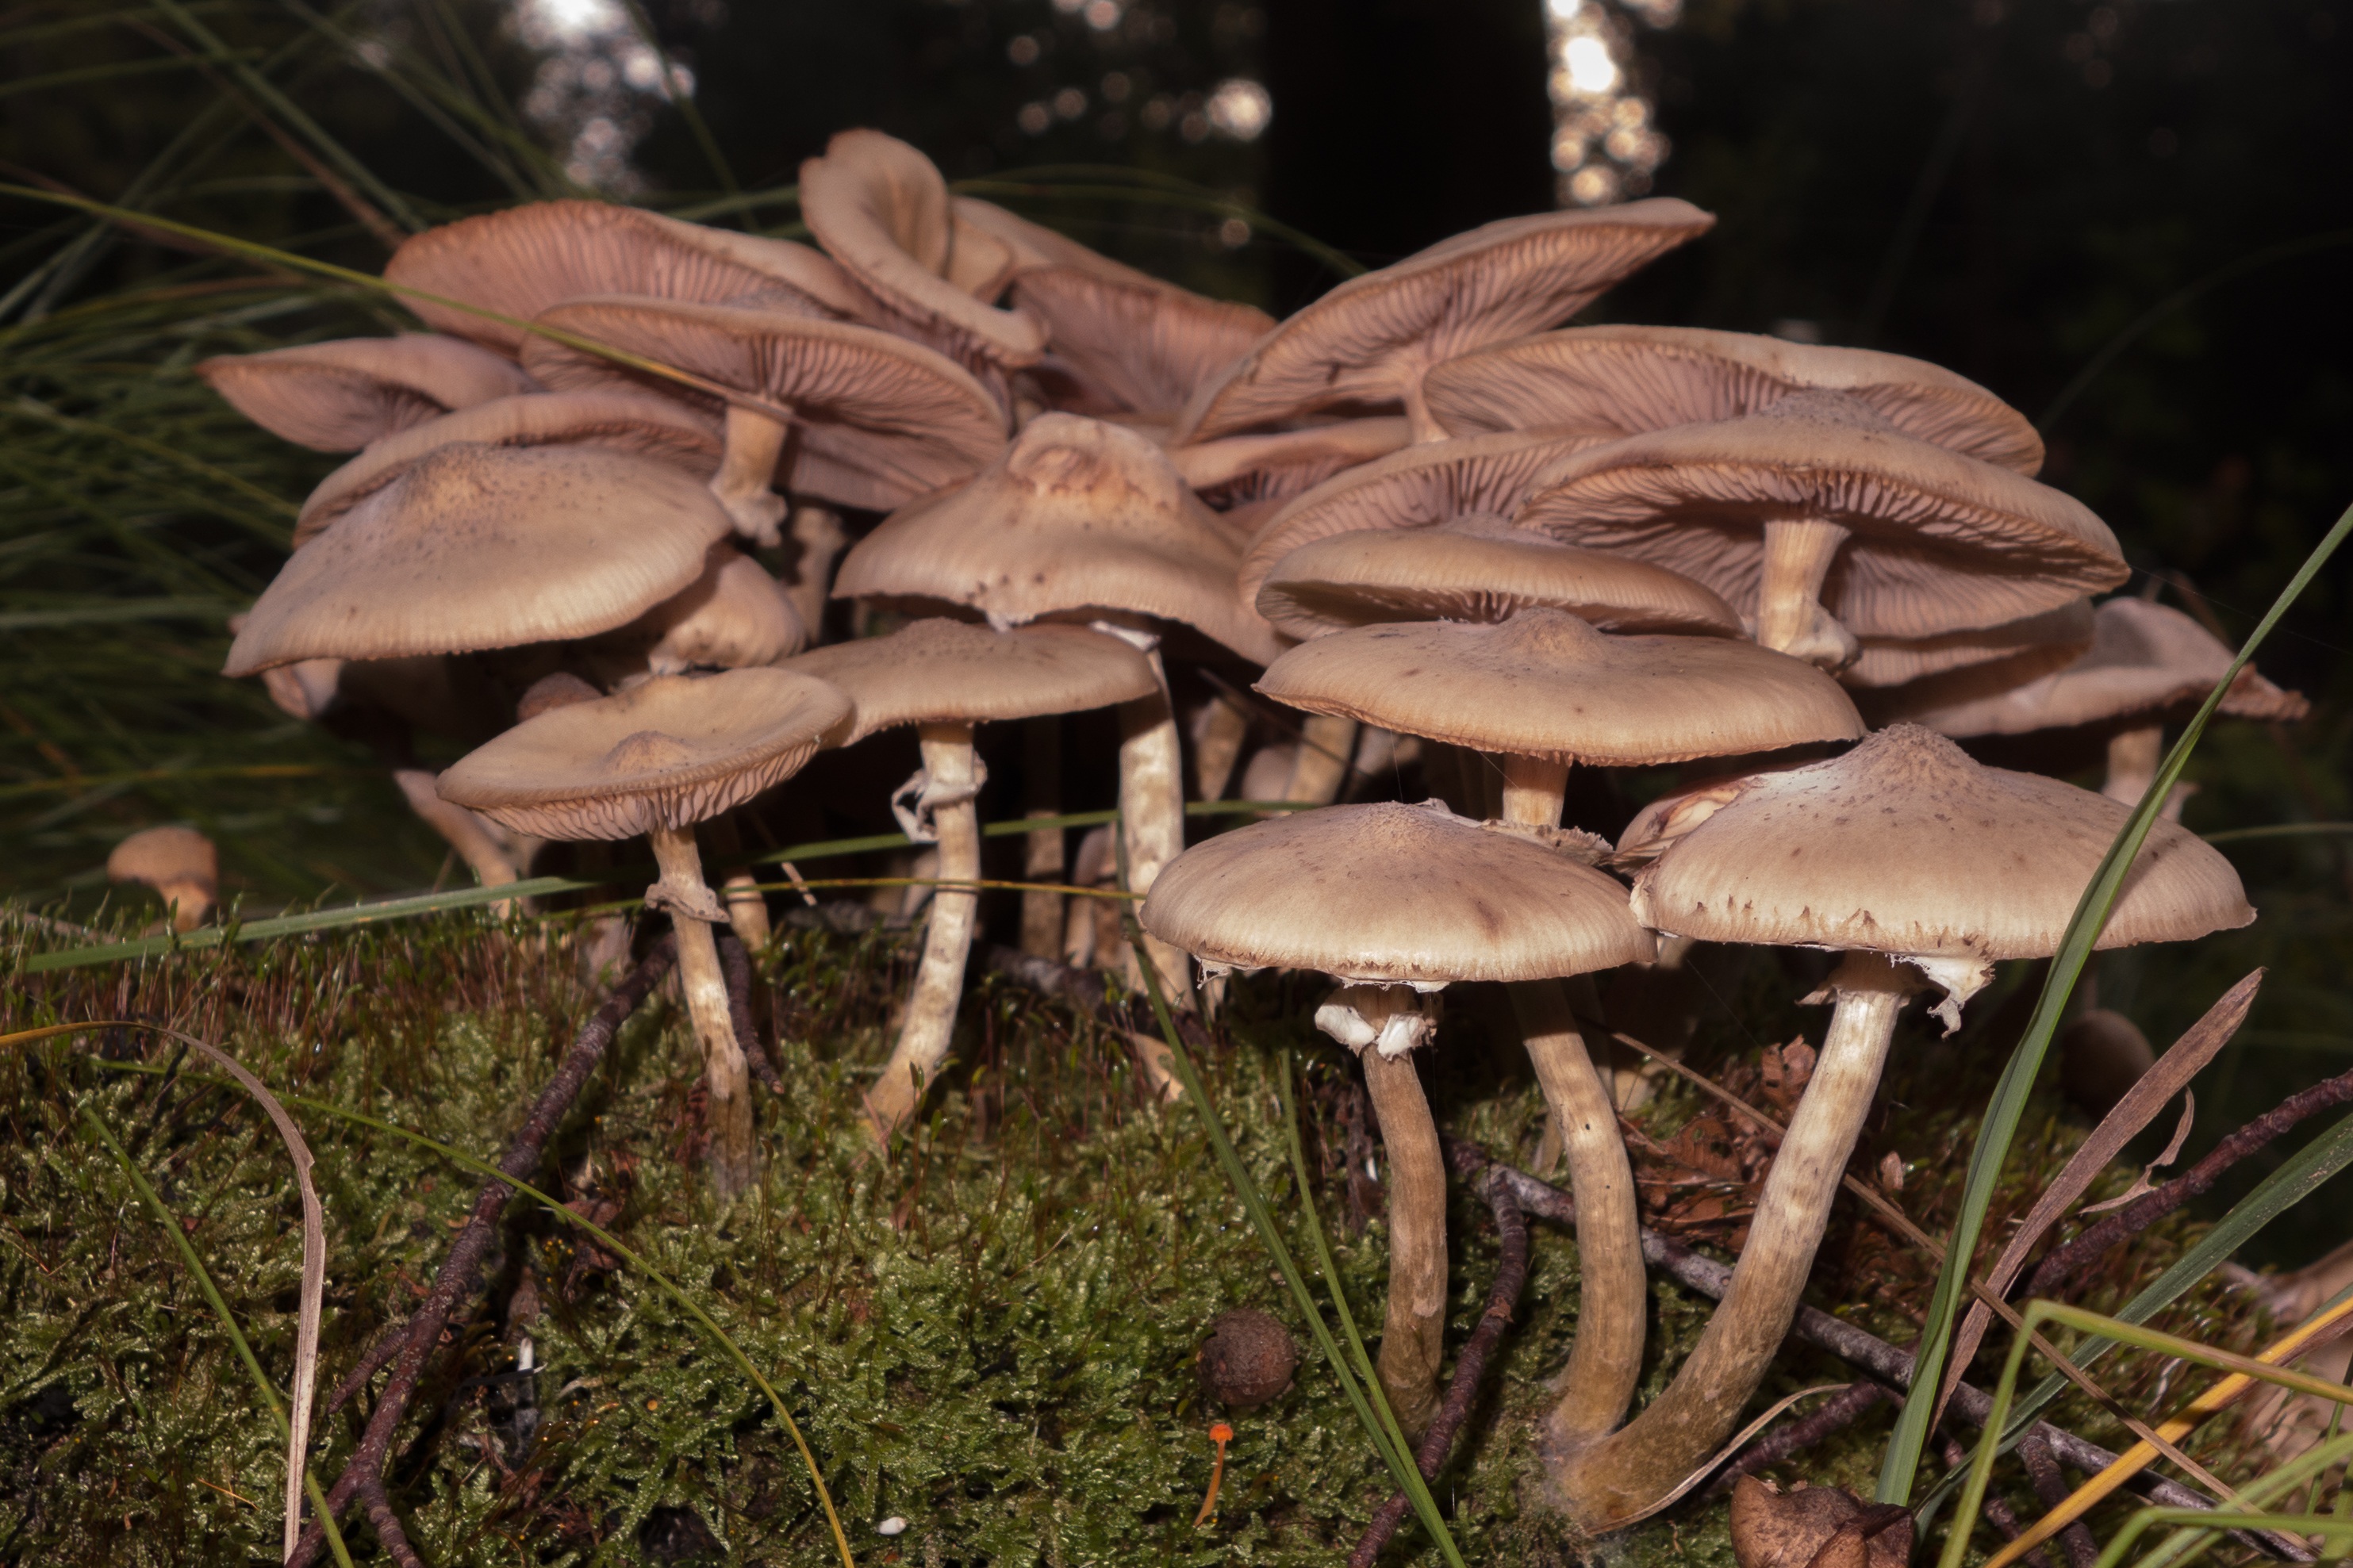
screen, nature, forest, plant, moss, macro, autumn, brown, hat, botany, mushroom, close, flora, fauna, forest floor, fungus, mushrooms, woodland, bolete, forest mushroom, agaricus, lamellar, matsutake, forest plant, stengel, oyster mushroom, edible mushroom, medicinal mushroom, agaricomycetes, agaricaceae, champignon mushroom, penny bun, pleurotus eryngii